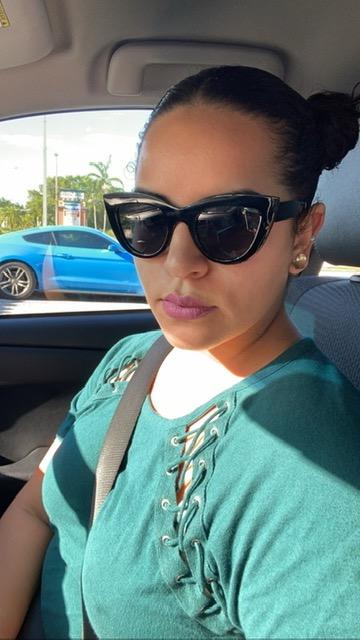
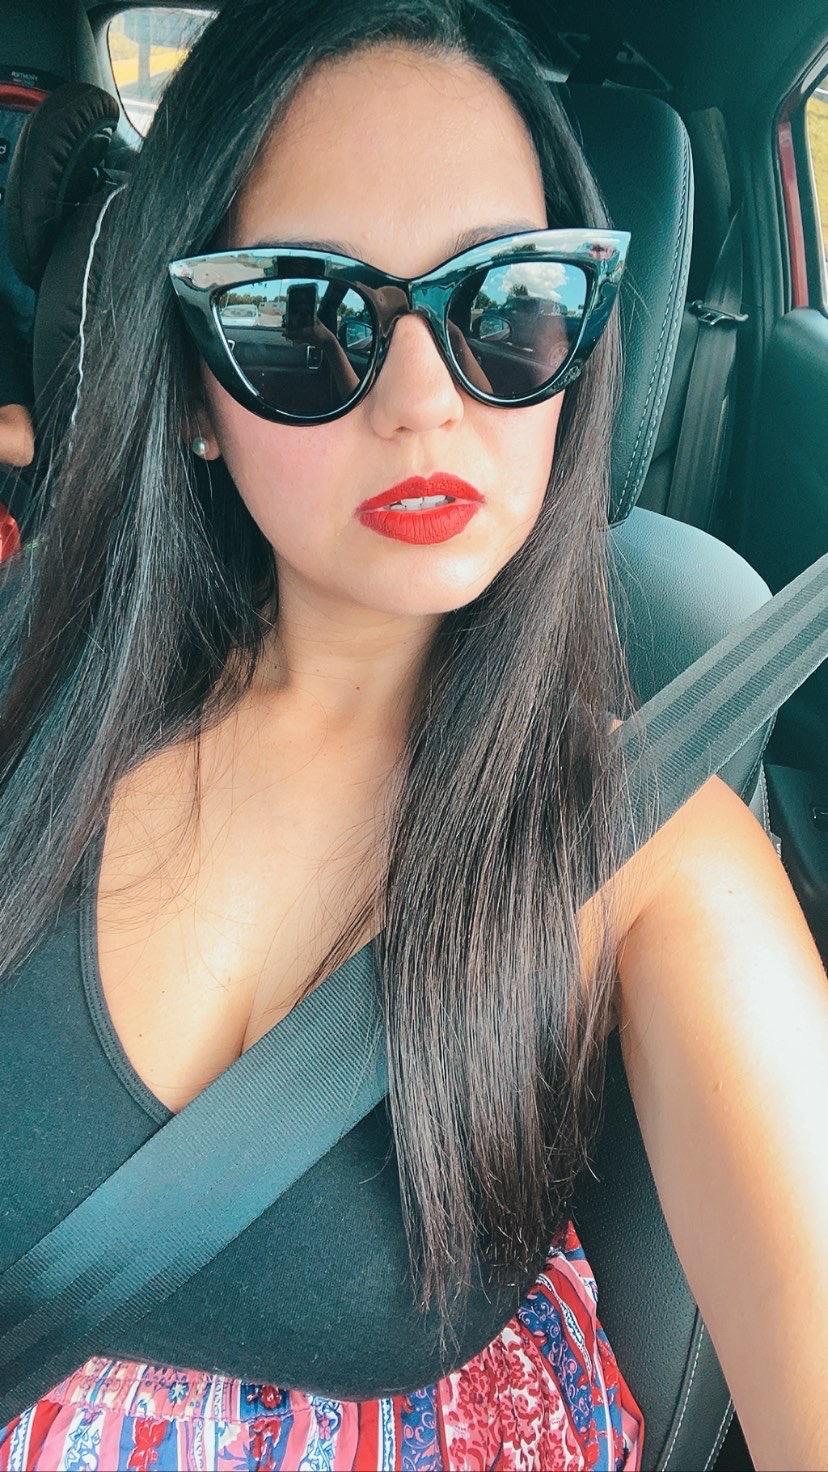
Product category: accessories_sunglasses
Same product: yes